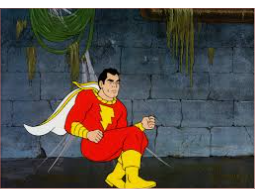
Portrait style: Cartoon Portrait